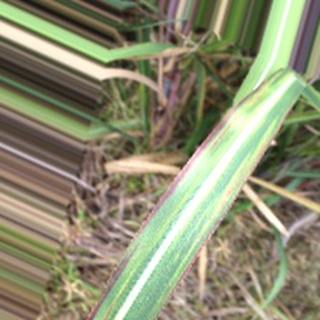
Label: sugarcane_bacterial_blight